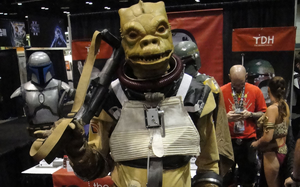
Bossk cropped
La liste des personnages encyclopédiques de Star Wars recense les noms et les biographies simplifiées des principaux personnages présentés dans des encyclopédies consacrées à l'ensemble de la saga cinématographique et entièrement ou en grande partie centrées sur la présentation des personnages comme les Dossiers Officiels Star Wars, Les Héros de la saga de Simon Beecroft, l’Ultimate Star Wars de Ryder Windham ou L'encyclopédie des personnages de Beecroft et Hidalgo. Les personnages non présentés dans ces encyclopédies, même s'ils sont considérés par certains comme importants, sont exclus du recensement.
La liste des espèces encyclopédiques de Star Wars recense les noms et les présentations simplifiées des principales espèces intelligentes, animales et végétales de la saga cinématographique et entièrement ou en grande partie centrées sur la présentation des espèces comme The New Essential Guide to Alien Species de Ann Margaret Lewis et Helen Keier, l’Ultimate Star Wars de Ryder Windham, L'Atlas de Daniel Wallace et Jason Fry, L'Encyclopédie visuelle de Tricia Barr, Adam Bray et Cole Horton ou Alien archive de Katrina Pallant et Nathalie Clubb. Les espèces non présentées dans ces encyclopédies, même si elles sont considérées par certains comme importantes, sont exclues du recensement.